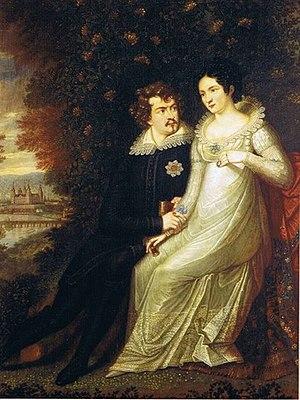
Louis Charles Auguste de Wittelsbach, né le 25 août 1786 à Strasbourg et décédé le 29 février 1868 à Nice, est de 1825 à 1848 le deuxième roi de Bavière sous le nom de Louis Iᵉʳ. Il est le fils aîné de Maximilien Iᵉʳ de Bavière et de son épouse Wilhelmine de Hesse-Darmstadt.
Thérèse Charlotte Louise Frédérique Amélie de Saxe-Hildburghausen, princesse de Saxe-Hildburghausen puis, par son mariage, reine de Bavière, est née le 8 juillet 1792 à Seidingstadt, dans le duché de Saxe-Hildburghausen, et décédée le 26 octobre 1854 à Munich, en Bavière. Membre de la branche albertine de la maison de Wettin, elle est reine de Bavière de 1825 à 1848.